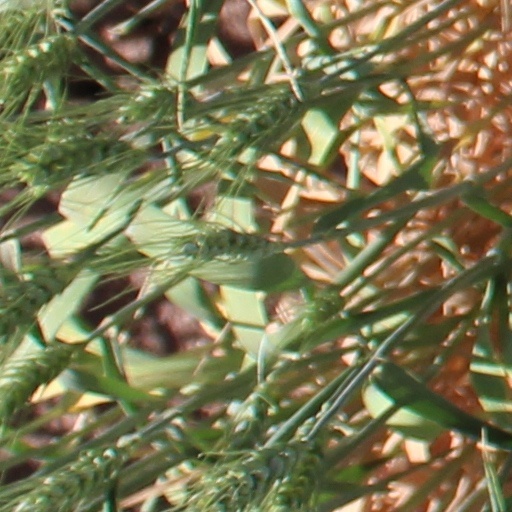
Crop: wheat